Thorncliffe Park Raceway

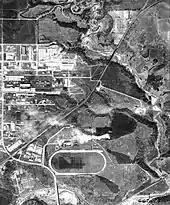
aerial view in 1942

The site of Thorncliffe Park Raceway was originally owned by John Taylor and members of the Taylor family, who established mills, a brewery and a brickyard along the Don River (Ontario).